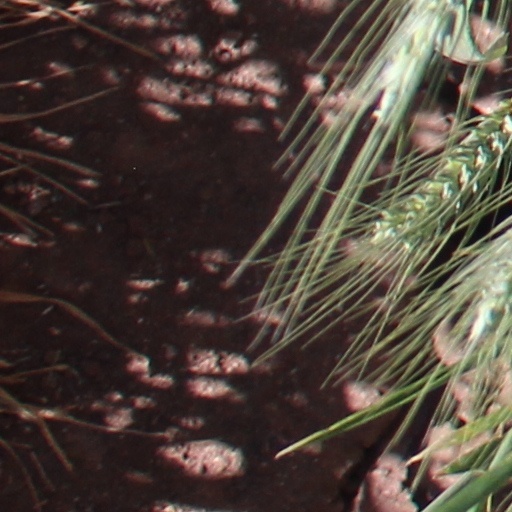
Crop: wheat